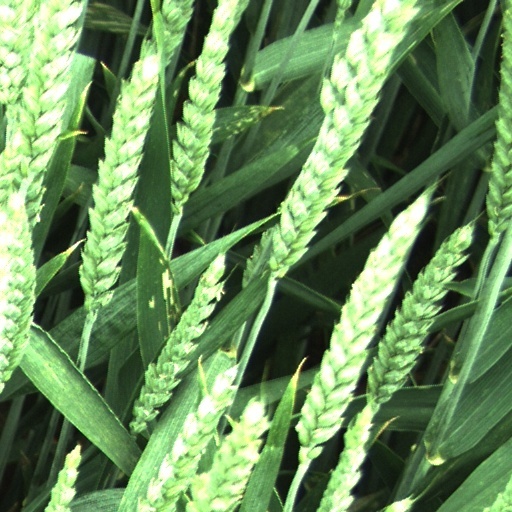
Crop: wheat